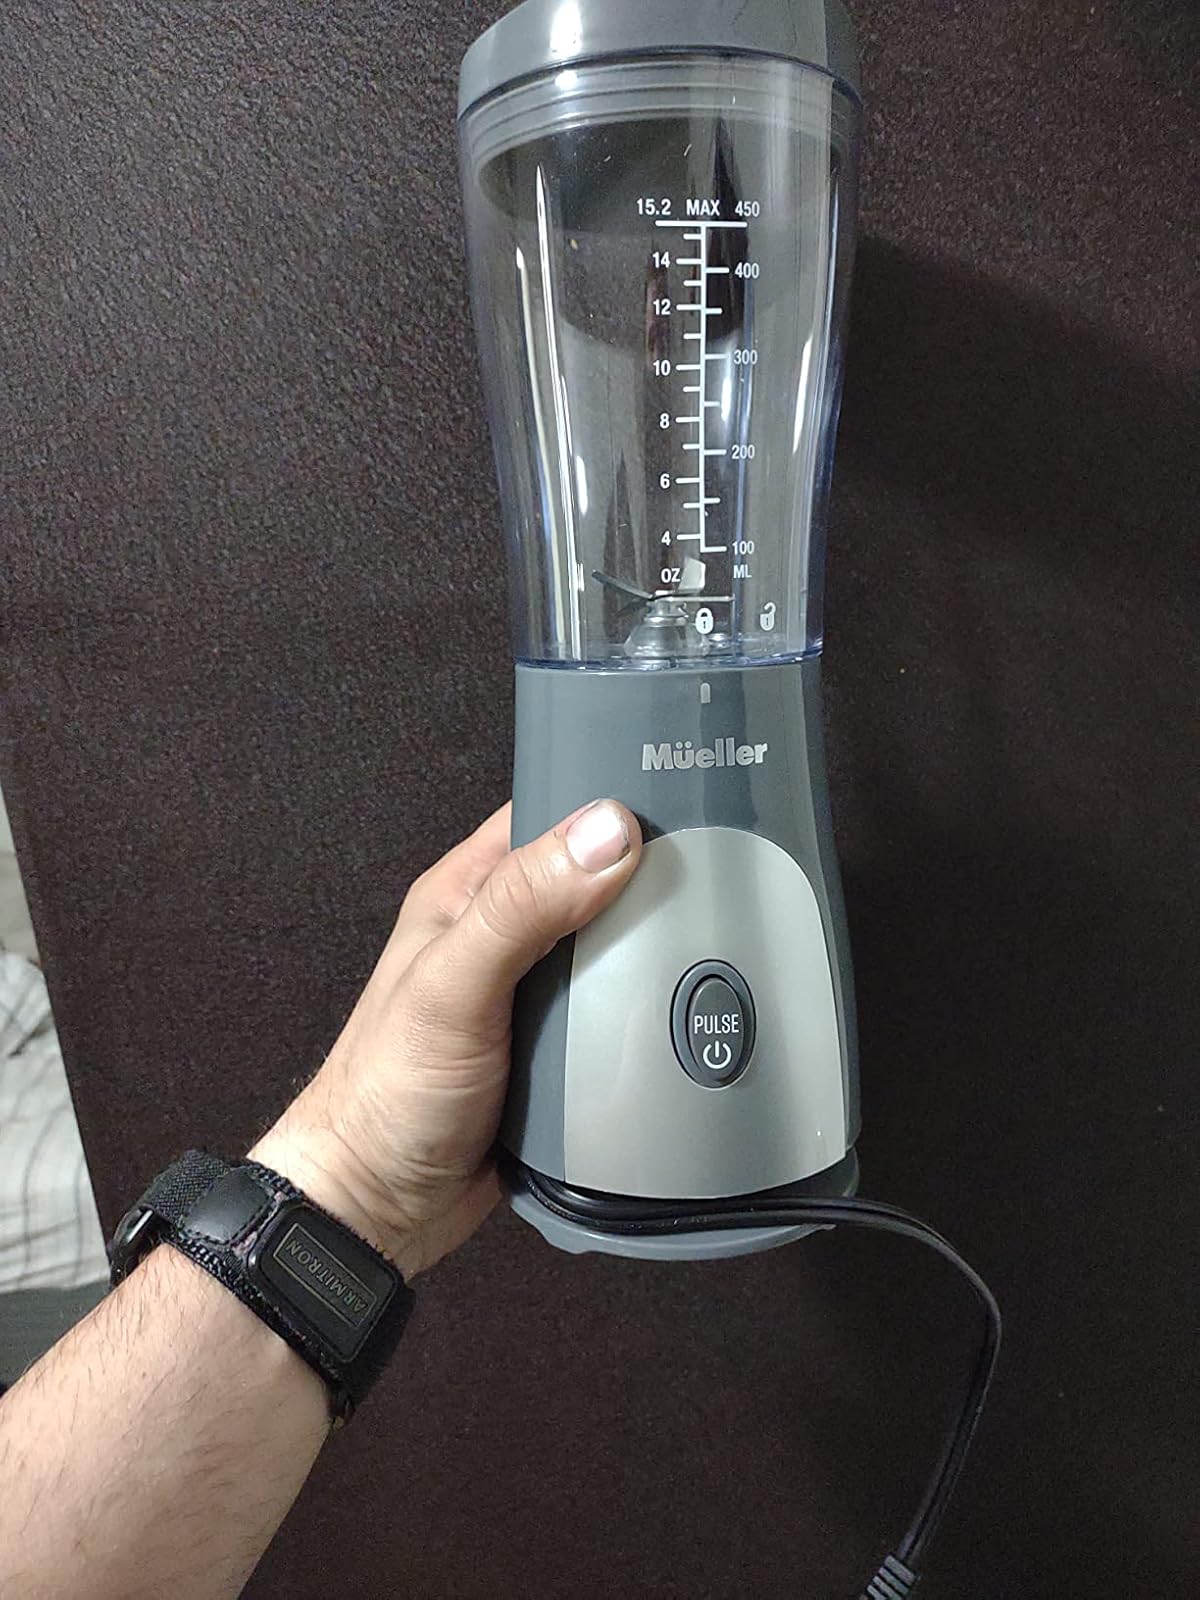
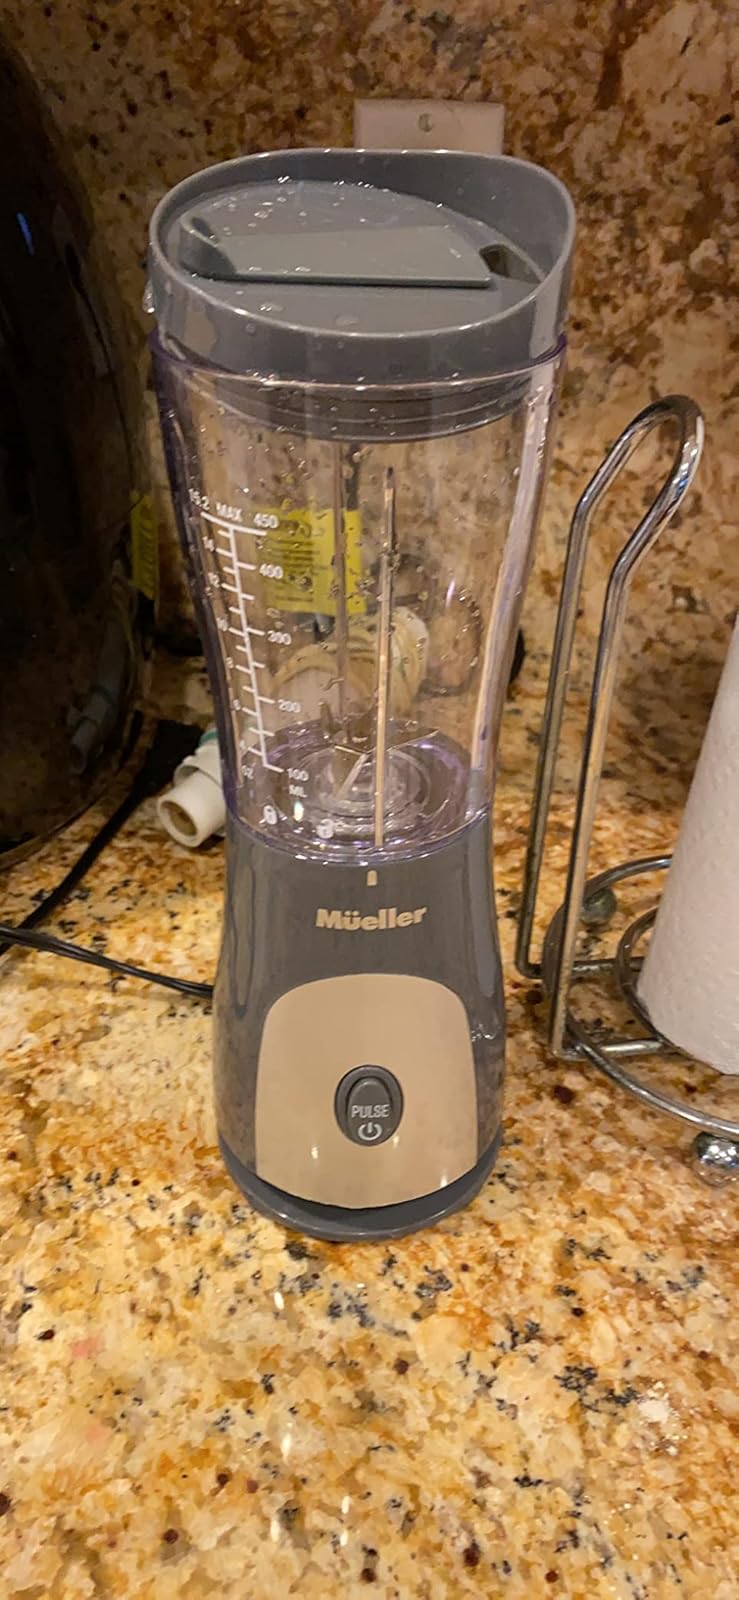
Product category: items_blender
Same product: yes